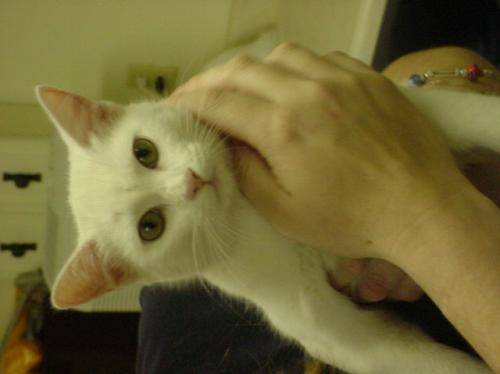
Label: cat